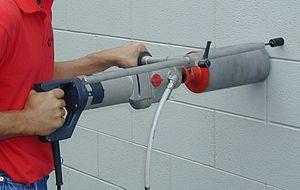
Le carottier est un outil de découpe permettant l'obtention, par carottage, d'échantillons, ou « carottes » sur un terrain ou sur des roches.